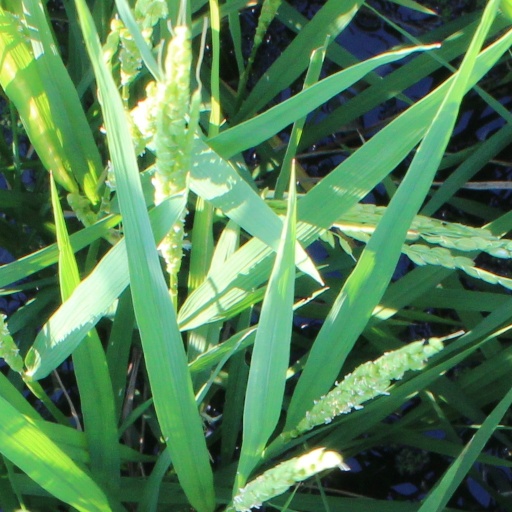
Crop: rice